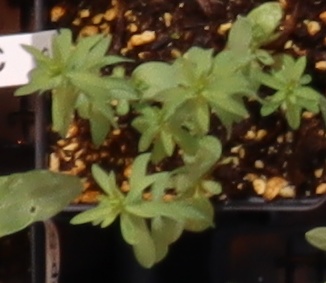
Label: Flax